Zimmertheater Tübingen

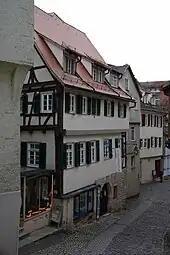
Zimmertheater Tübingen

Zimmertheater Tübingen is a very small theatre in Tübingen, Baden-Württemberg, Germany in close neighbourhood to the Hölderlinturm, where Friedrich Hölderlin spent his last years in life and near the Neckar river. It opened in 1958 and has two rooms for an audience of 60 and 80 visitors.